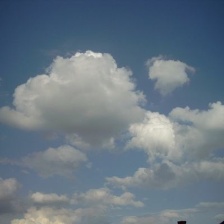
Cloud type: Cumulus